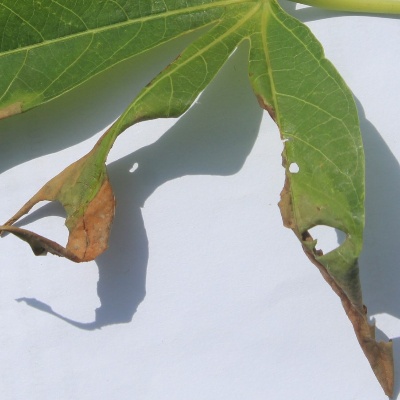
Crop: Cassava
Condition: bacterial blight